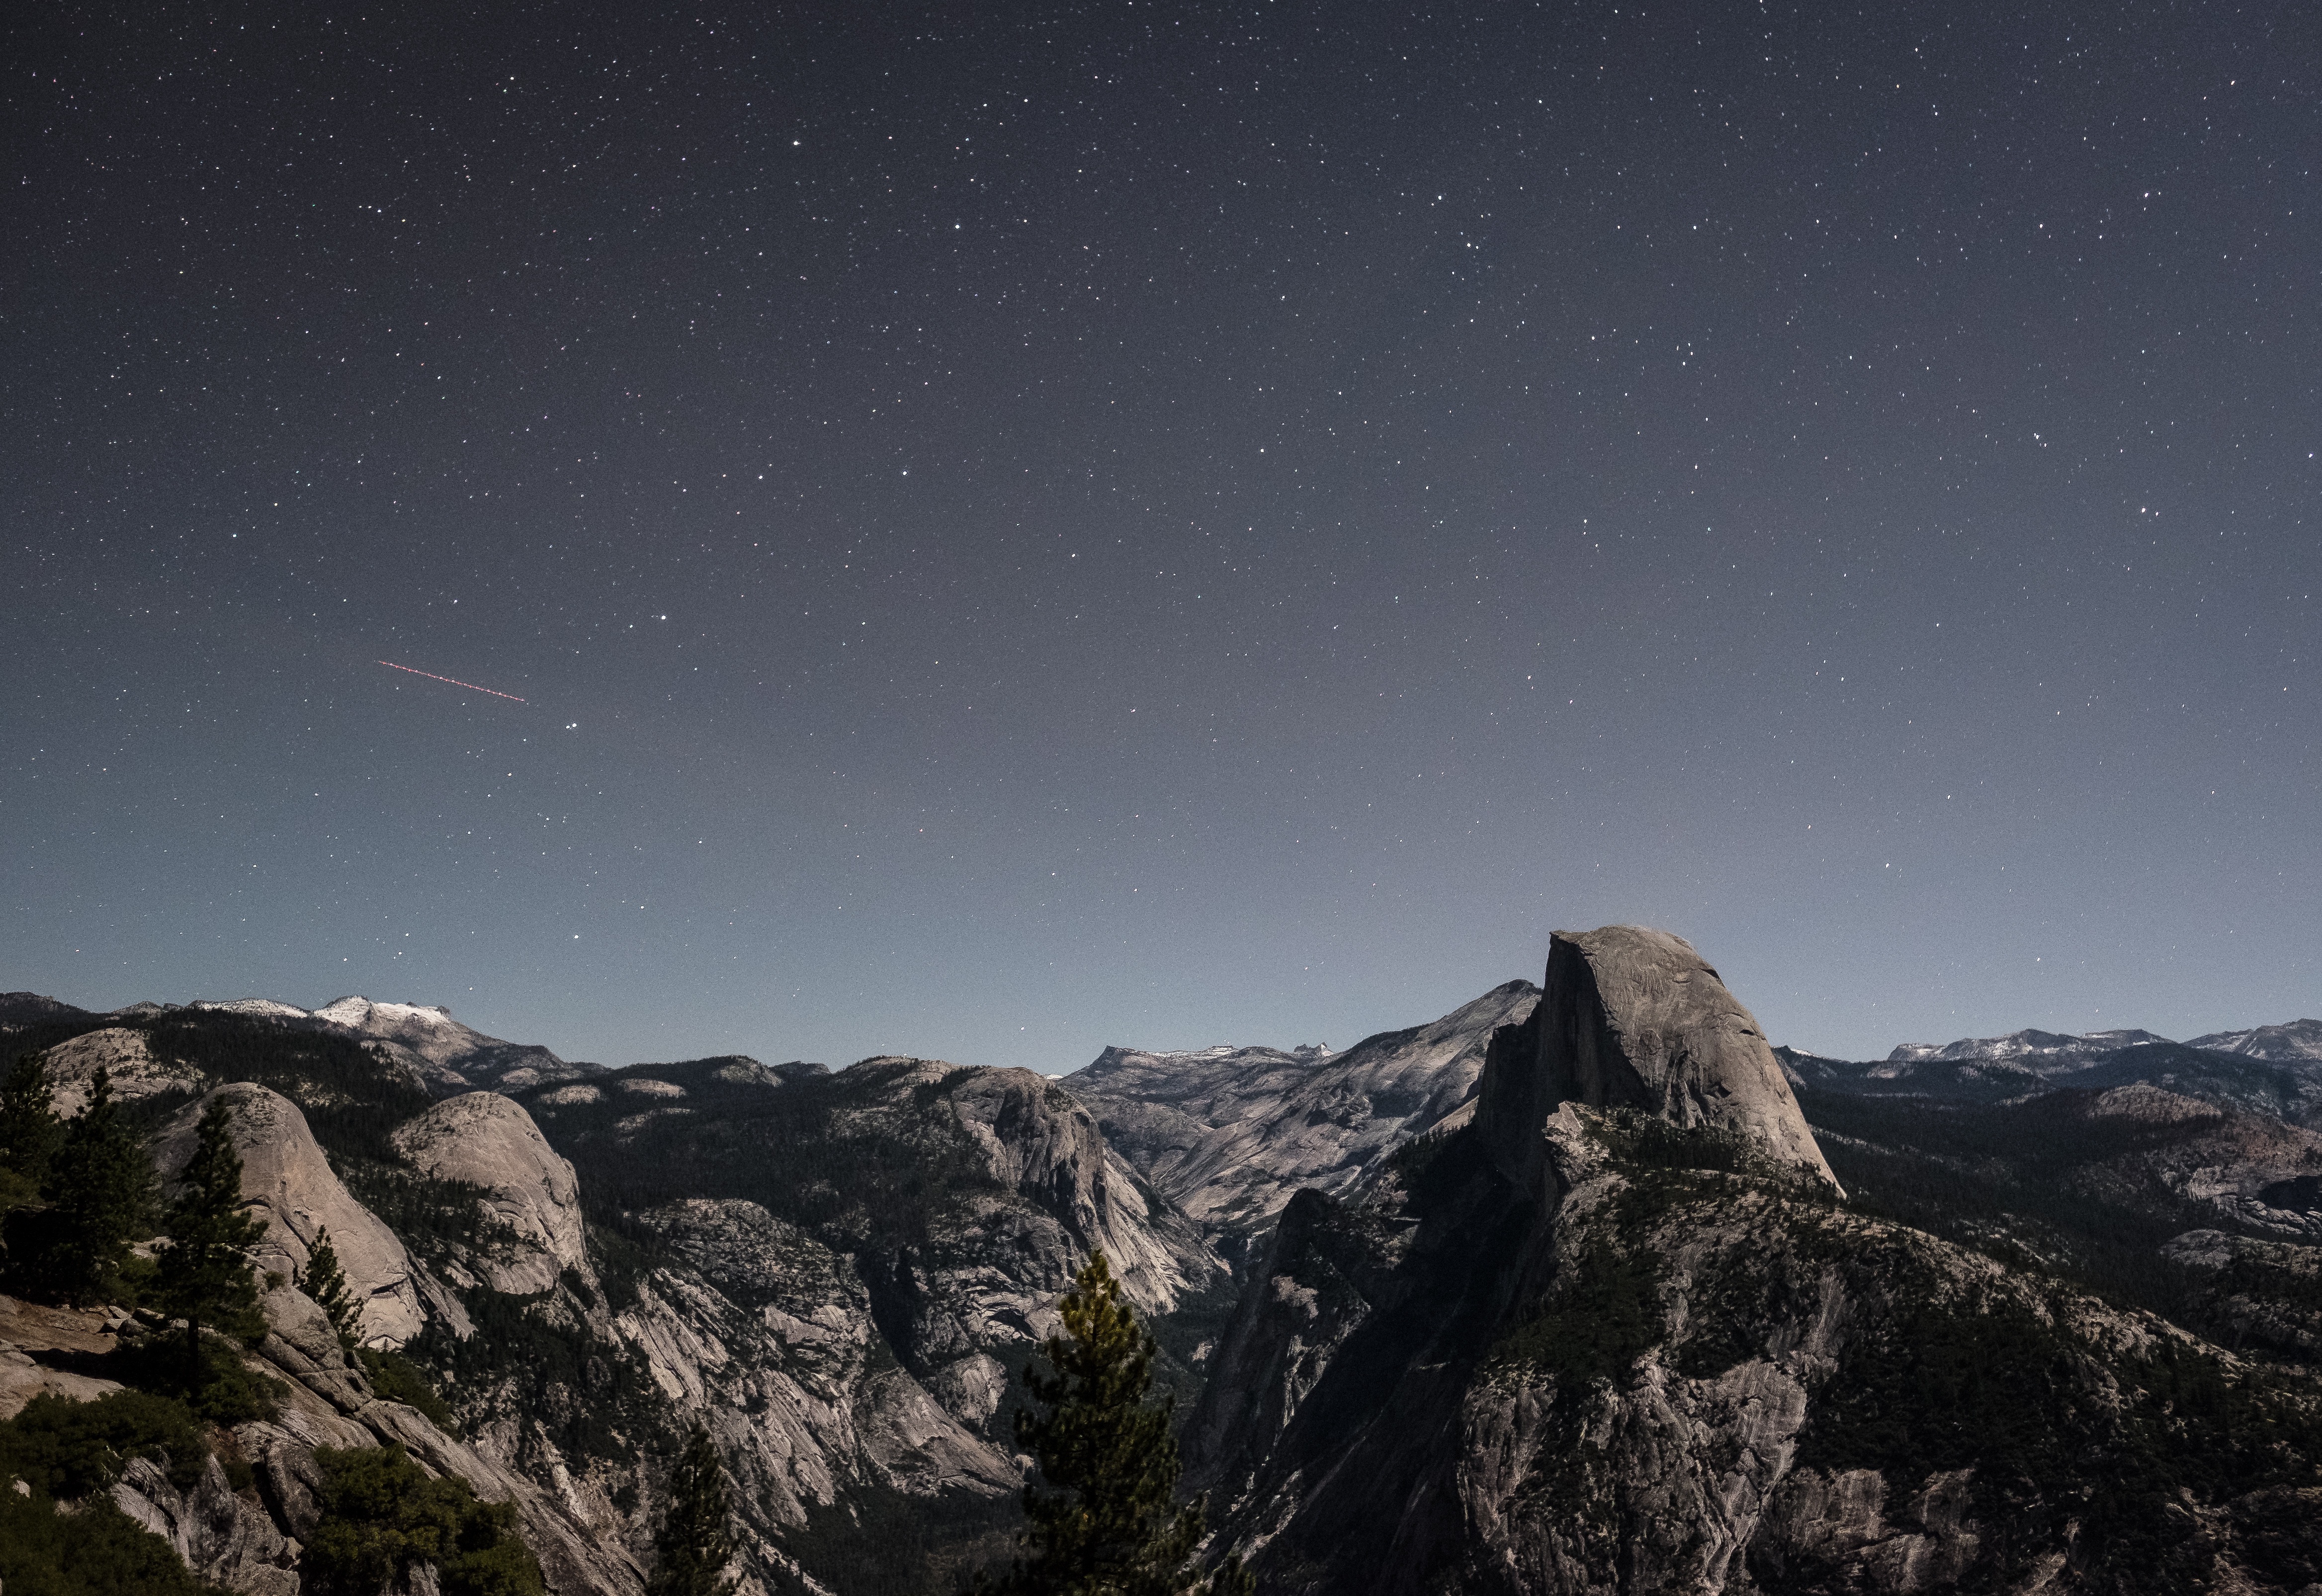
mountain, snow, sky, night, star, mountain range, shooting star, space, astronomical object, mountainous landforms